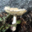
Label: mushroom